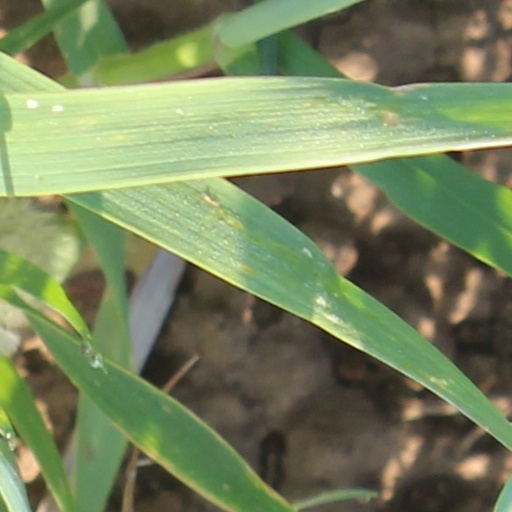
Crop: wheat